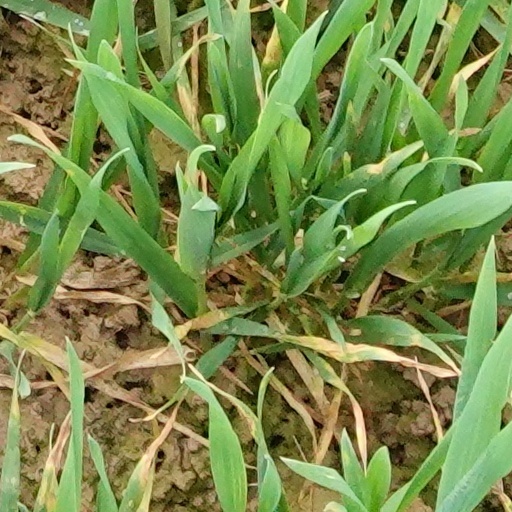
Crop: wheat